John Todd (conspiracy theorist)

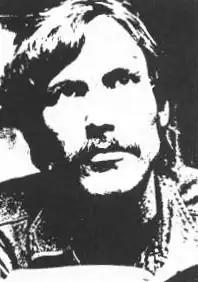
Portrait of John Todd

John Wayne Todd (May 19, 1949 – November 10, 2007), also known as "John Todd Collins", "Lance Collins", "Kris Sarayn Kollyns", and "Christopher Kollyns", was an American speaker and conspiracy theorist. He claimed to be a former occultist who was born into a 'witchcraft family' before converting to Christianity. He was a primary source for many Chick Publications works against "Dungeons & Dragons", Catholicism, Neopaganism, and Christian rock.